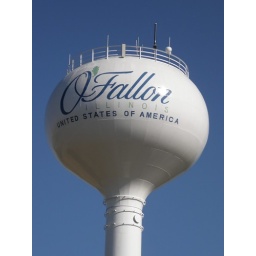
Just thought the tower was kinda cool looking against the bright blue sky.